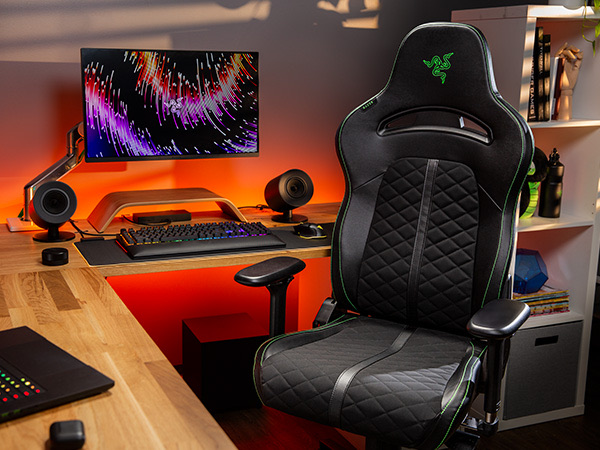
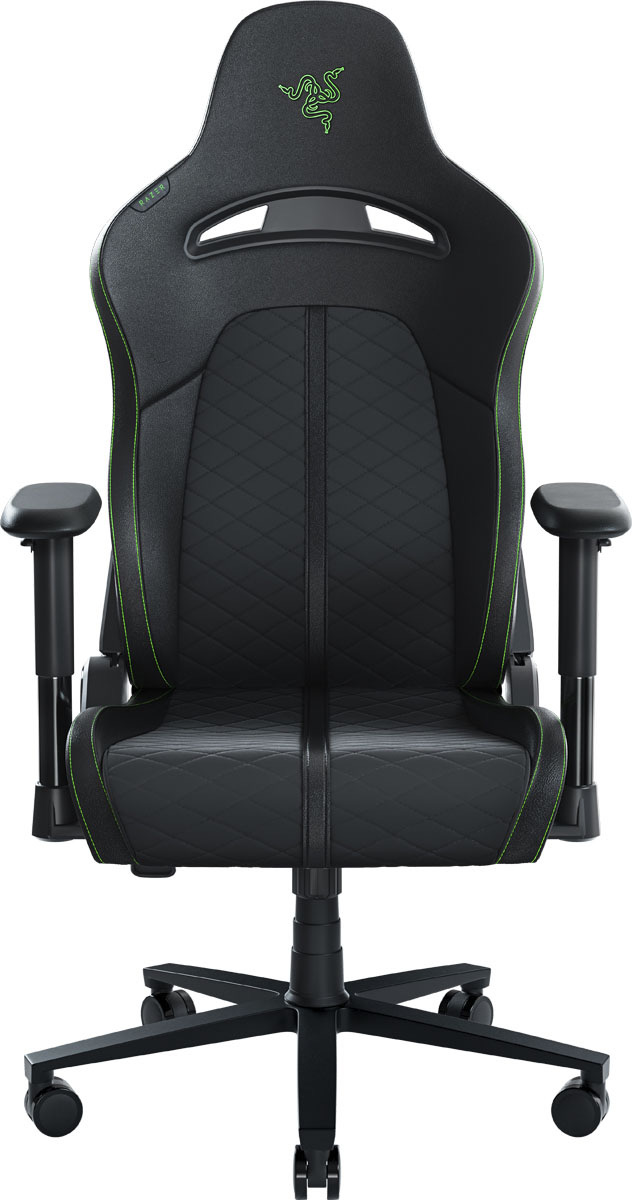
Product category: items_chair
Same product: yes